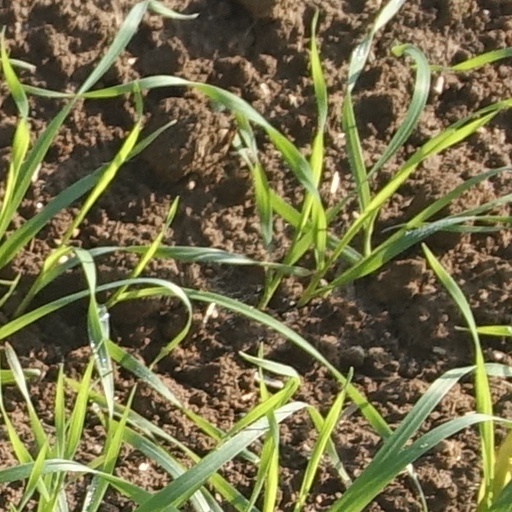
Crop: wheat